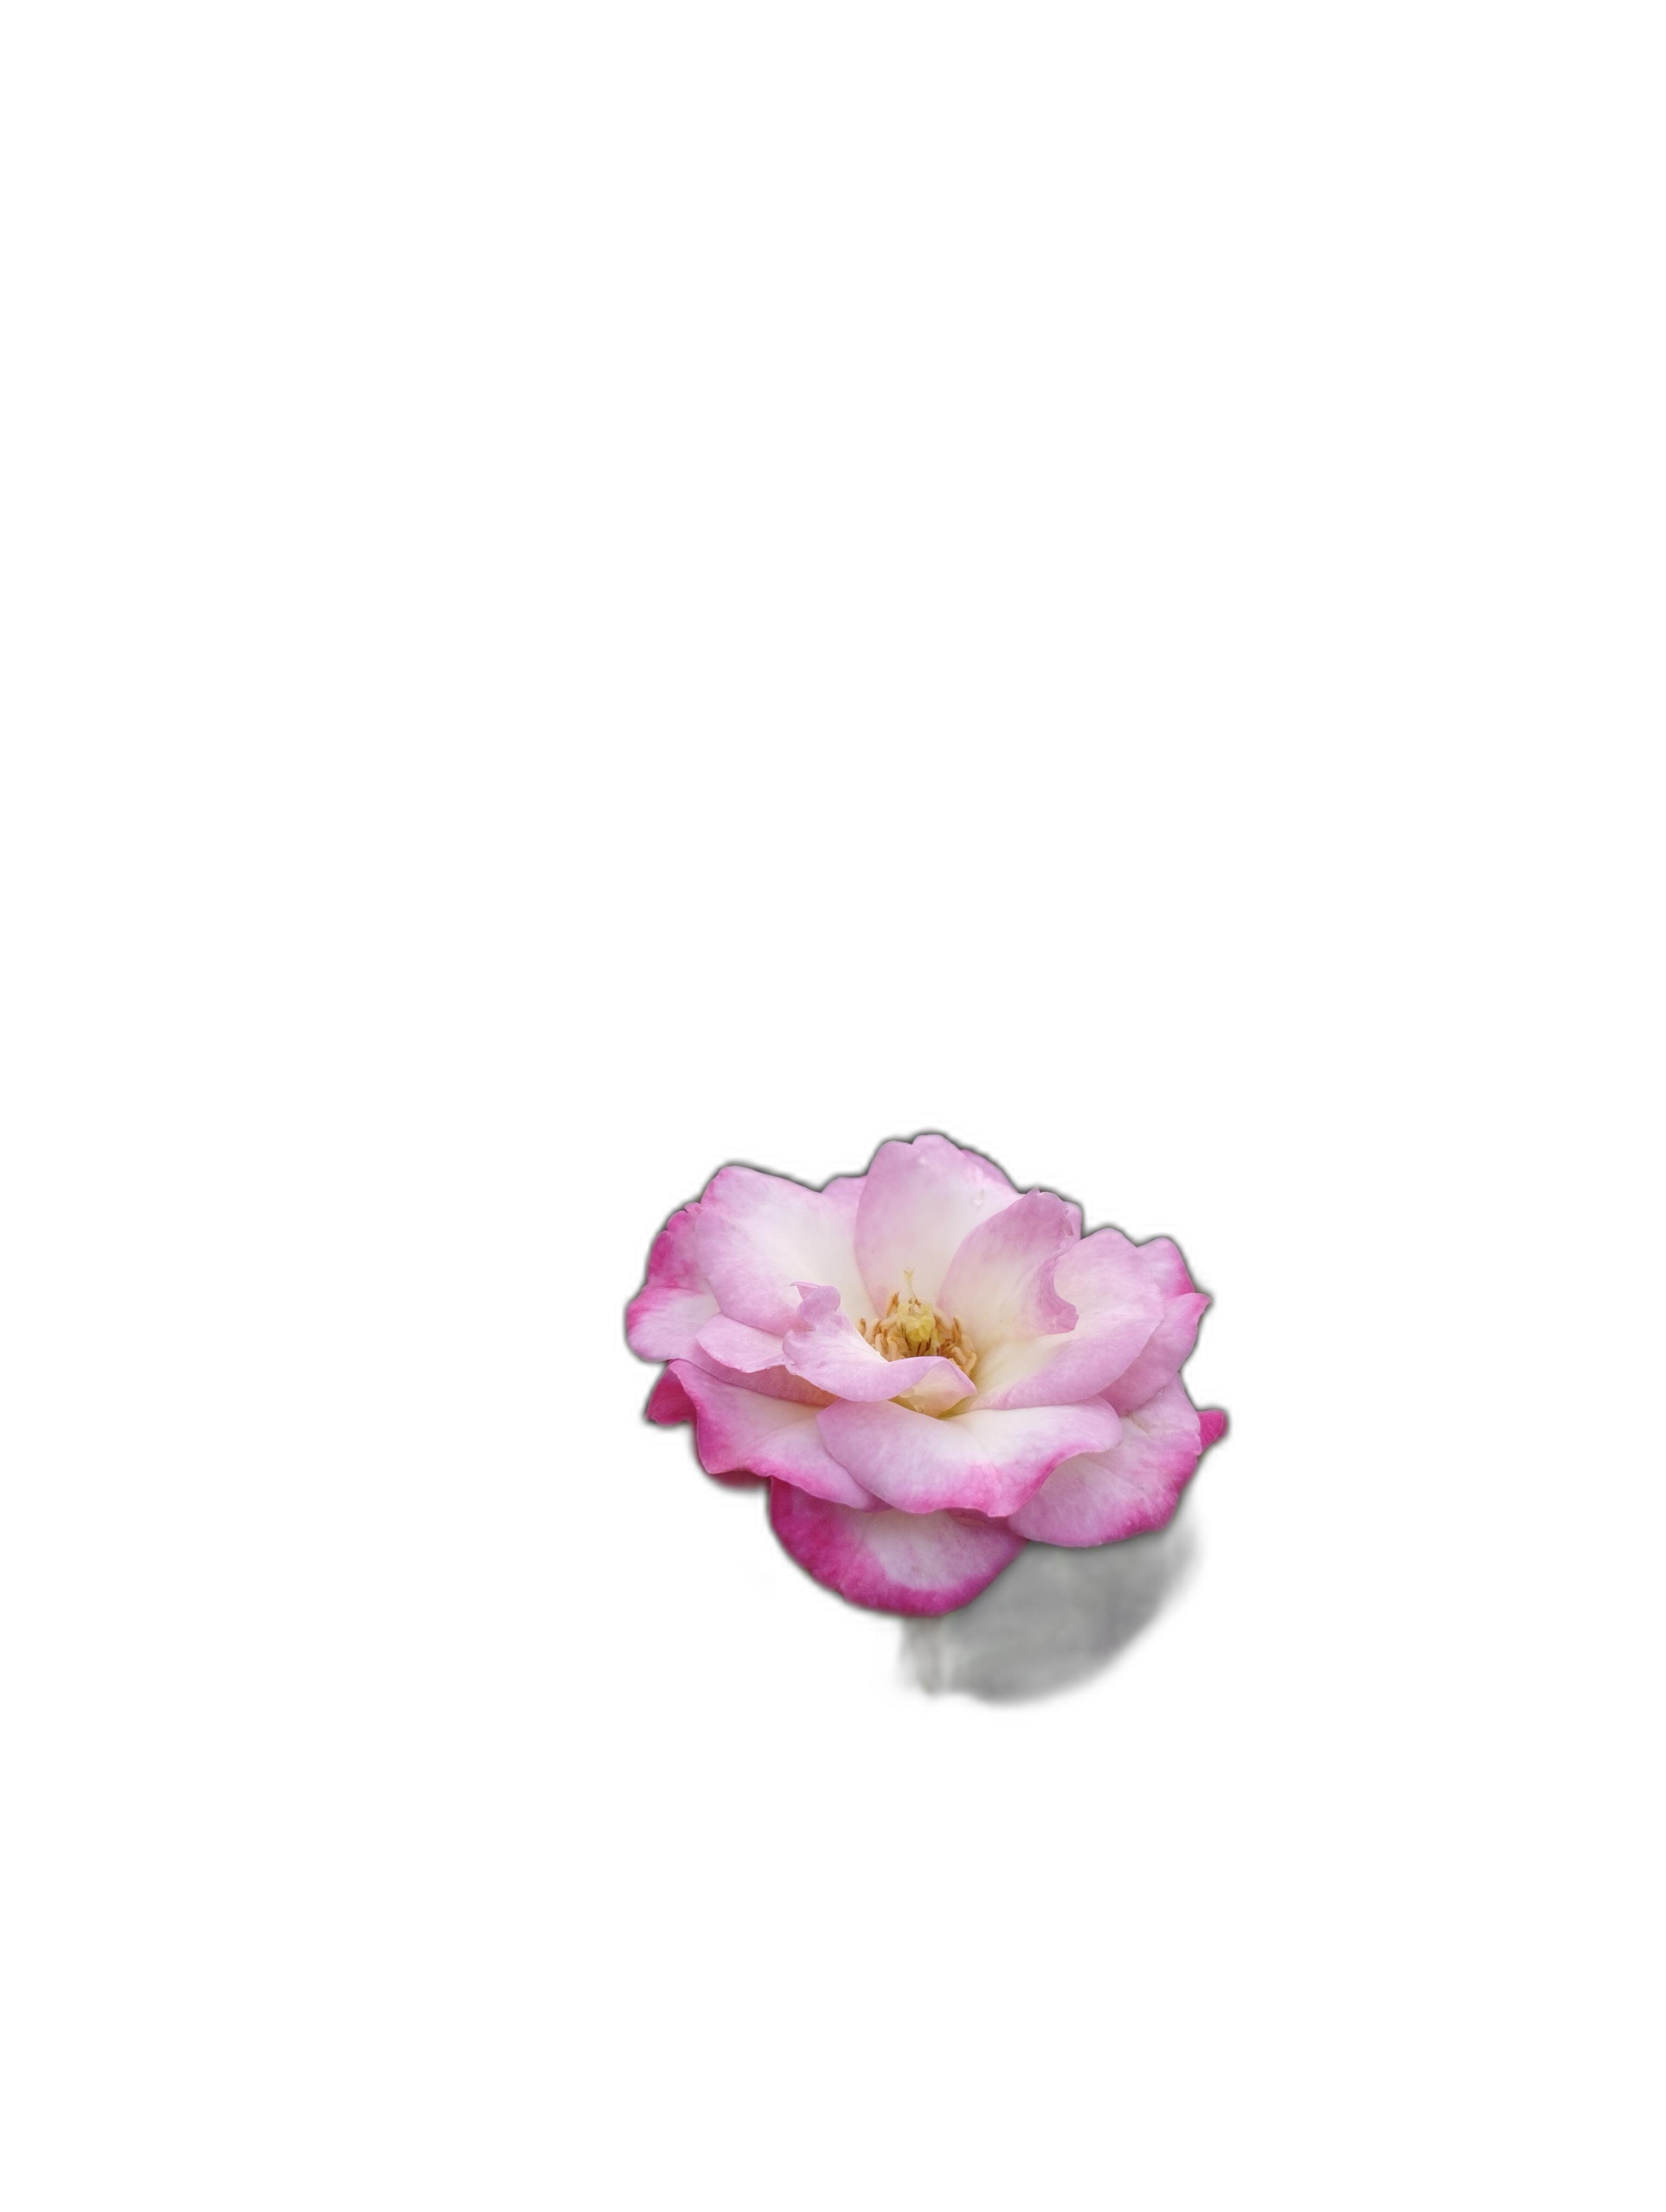
Label: Rose